Natural rights and legal rights

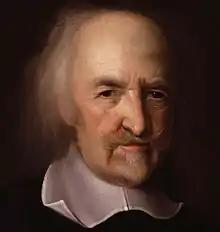
Thomas Hobbes

Thomas Hobbes (1588–1679) included a discussion of natural rights in his moral and political philosophy. Hobbes' conception of natural rights extended from his conception of man in a "state of nature". Thus he argued that the essential natural (human) right was "to use his own power, as he will himself, for the preservation of his own Nature; that is to say, of his own Life; and consequently, of doing any thing, which in his own judgement, and Reason, he shall conceive to be the aptest means thereunto." ("Leviathan". 1, XIV)